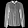
Label: Shirt